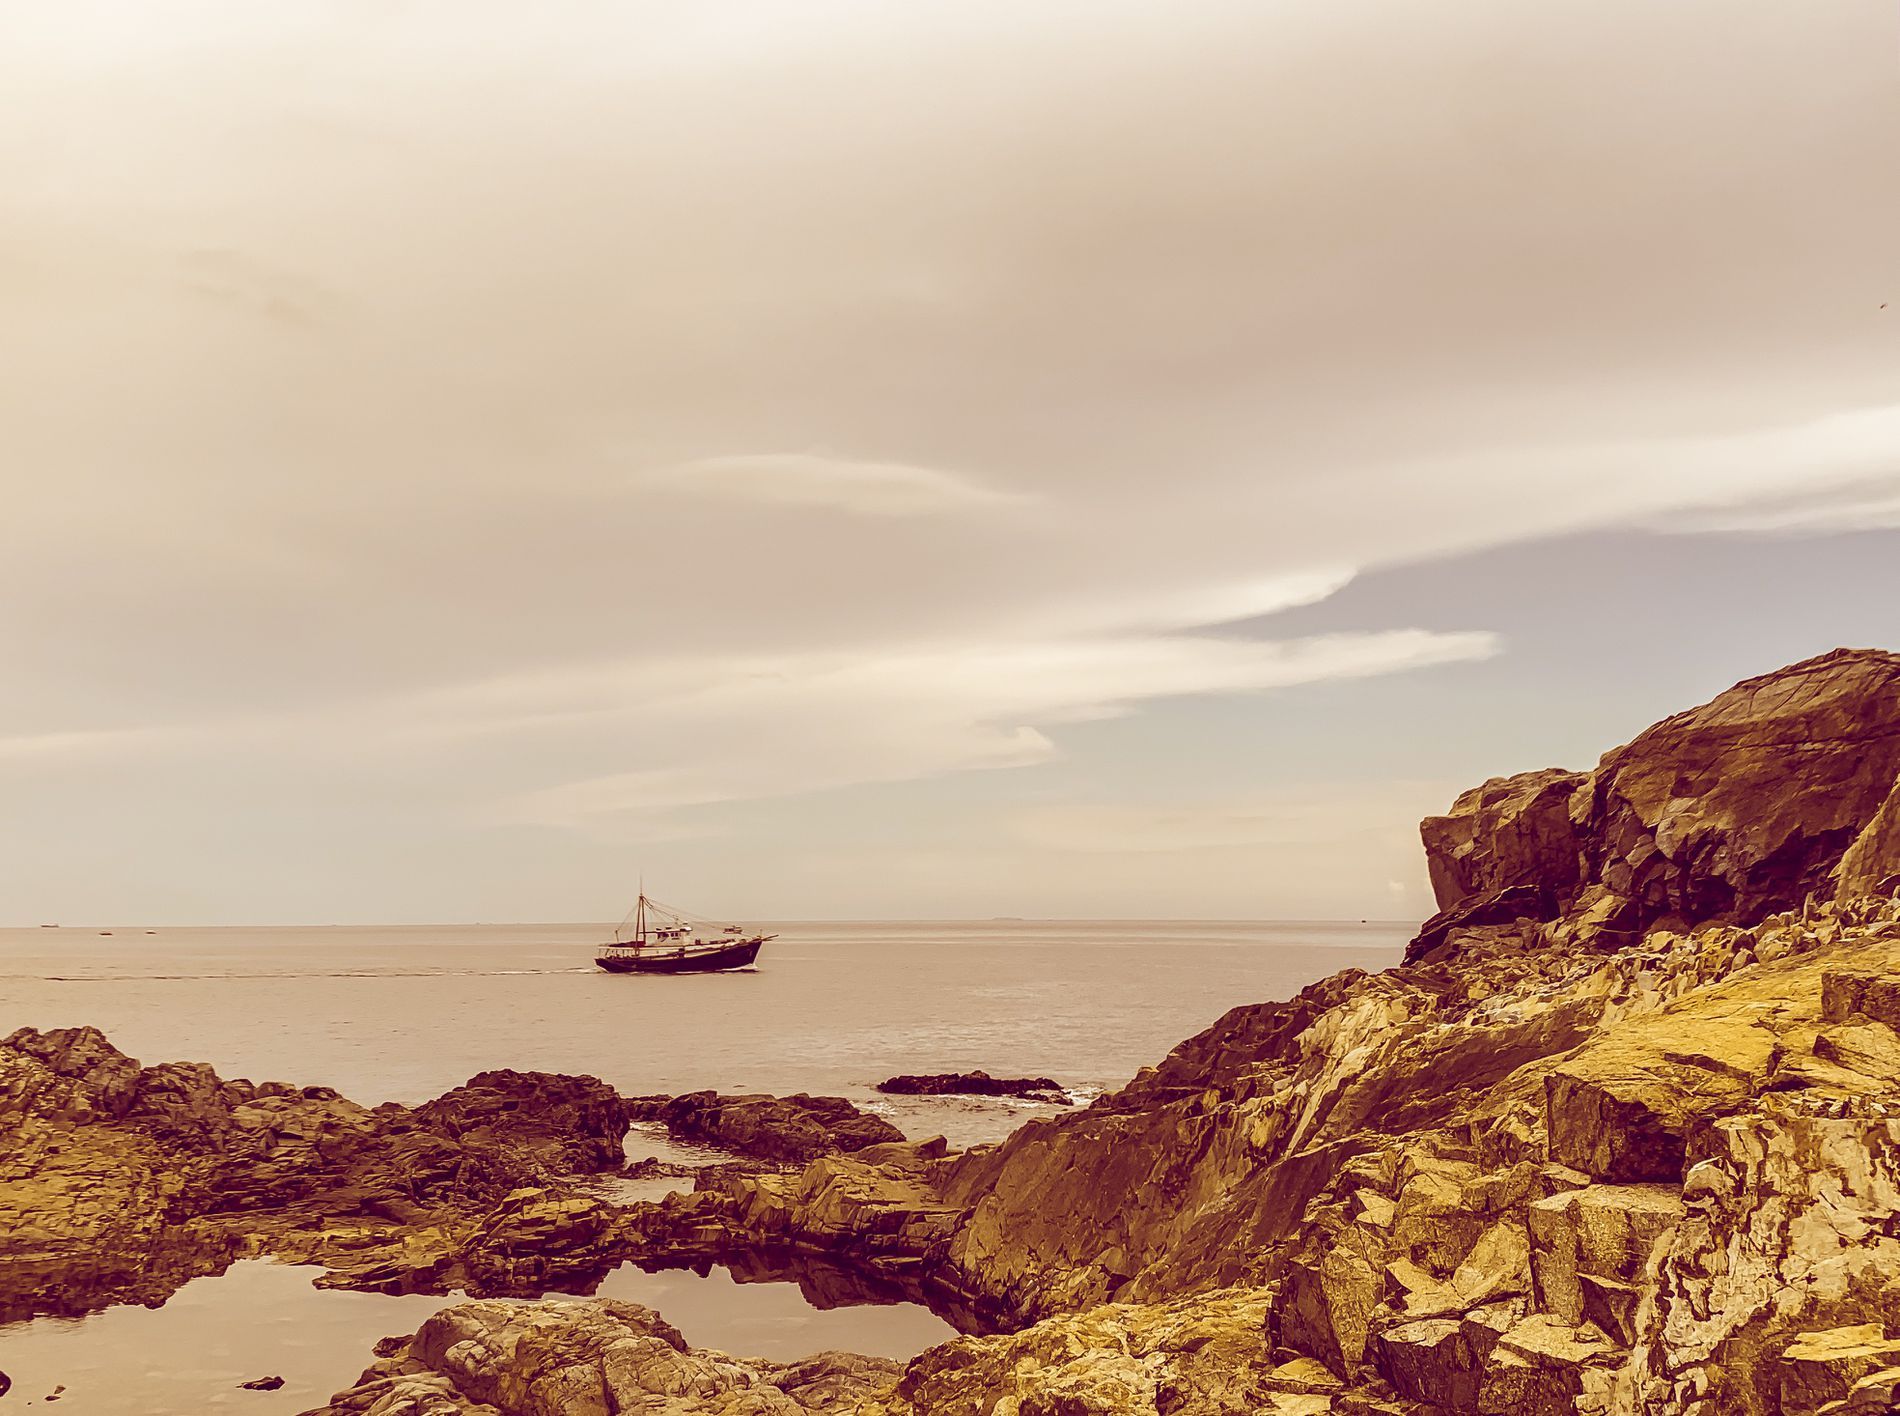
Boat by rocky shore
A small boat sailing near a sharp rocky shore under a cloudy sky at a sunset time , the colors of the sunset effects the mood of photo with warm yellow colors , the rocks are sharp and there is a far ship on the middle left of the photo .
A wide-shot eye-level angle capturing a full view of a rocky coast and calm sea in the foreground and there is a small boat sailing near the shore , and in the background there is a cloudy sky at the sunset time , the colors is warm dure to the sunset.
Labels: Horizon, Nature, Outdoors, Sky, Rock, Scenery, Architecture, Building, Cityscape, Urban, Sea, Water, Landscape, Beach, Coast, Shoreline, Boat, Transportation, Vehicle, Cliff, Sailboat, Yacht, Cloud, Sunrise, Promontory, Ship
Camera: Apple iPhone XS Max
Lens: iPhone XS Max back dual camera 4.25mm f/1.8
Aperture: F1.8
Exposure: 1/1661 sec
ISO: 25
Focal length: 4.25